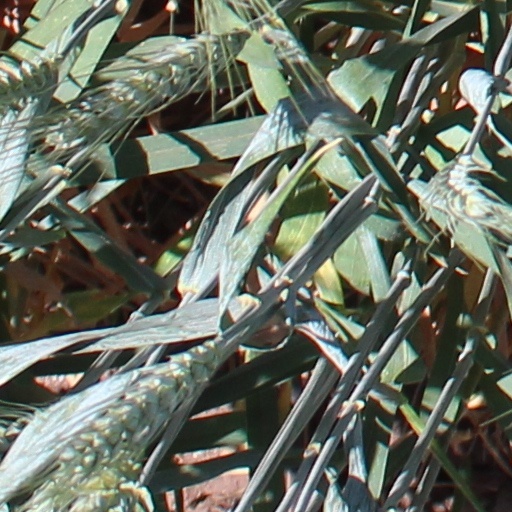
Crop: wheat